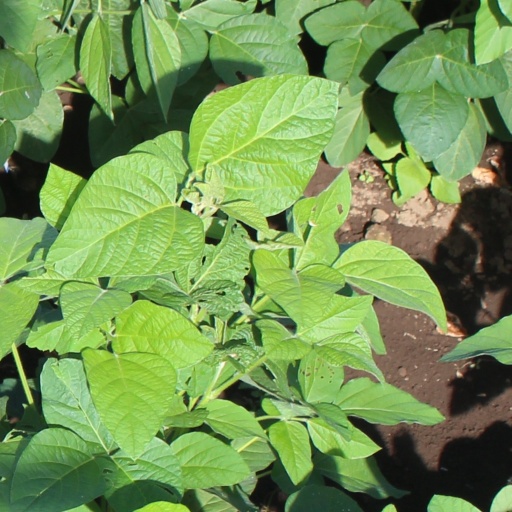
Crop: soybean